WTTG

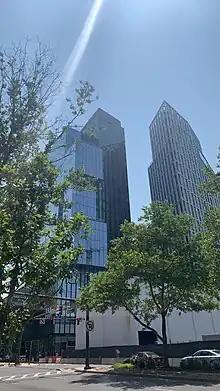
WTTG and WDCA studios on Wisconsin Avenue in Bethesda, Maryland.

WTTG has been the primary station for the Washington Commanders (formerly the Washington Redskins and later the Washington Football Team) since 1994, when Fox obtained the rights to air NFL games in which a team from the National Football Conference (which the Commanders are part of) played a road game. WTTG airs all of the team's Sunday afternoon games, unless the game is instead covered by the NFL's contract with CBS (in which case WUSA airs the game). This relationship is limited to network coverage of regular season and postseason games, since WUSA (TV) is the official broadcast partner for the team's ancillary programming; beginning in 2018, with Fox's purchase of the package, all "Thursday Night Football" games are aired on WTTG. Prior to 1994, when the Fox network established its sports division, WTTG aired the team's preseason games and training camp scrimmages during the majority of the 1980s into the early 1990s. Since the league suspended its blackout policy in 2015, WTTG has never blacked out the team's home games, despite the team's issues since the mid-2010s with maintaining sellouts at FedExField.